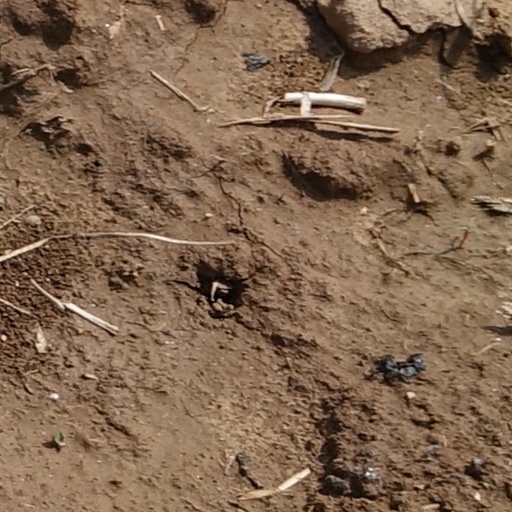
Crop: wheat